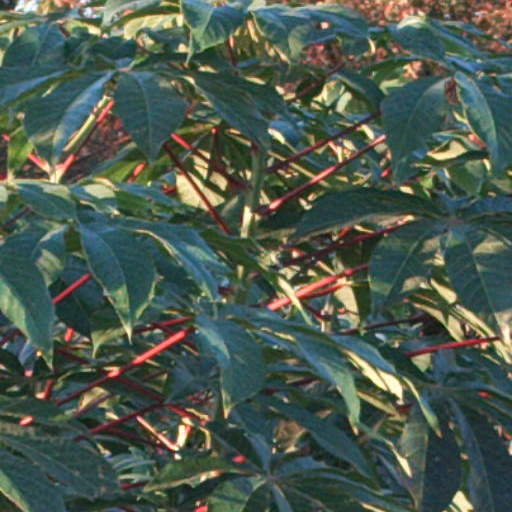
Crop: cassava